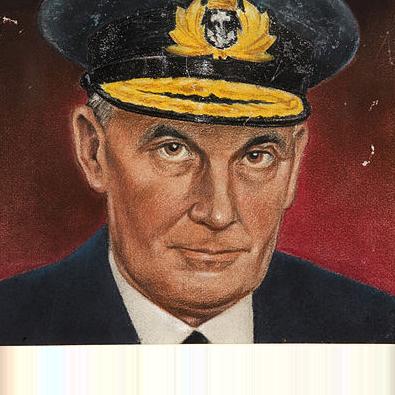
Age: 60